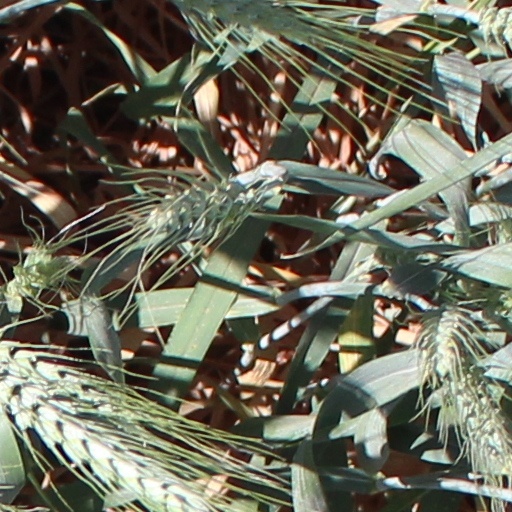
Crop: wheat